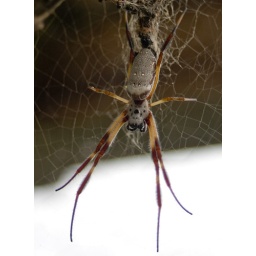
This spider had made her nest under the overhanging roof of the chicken shed